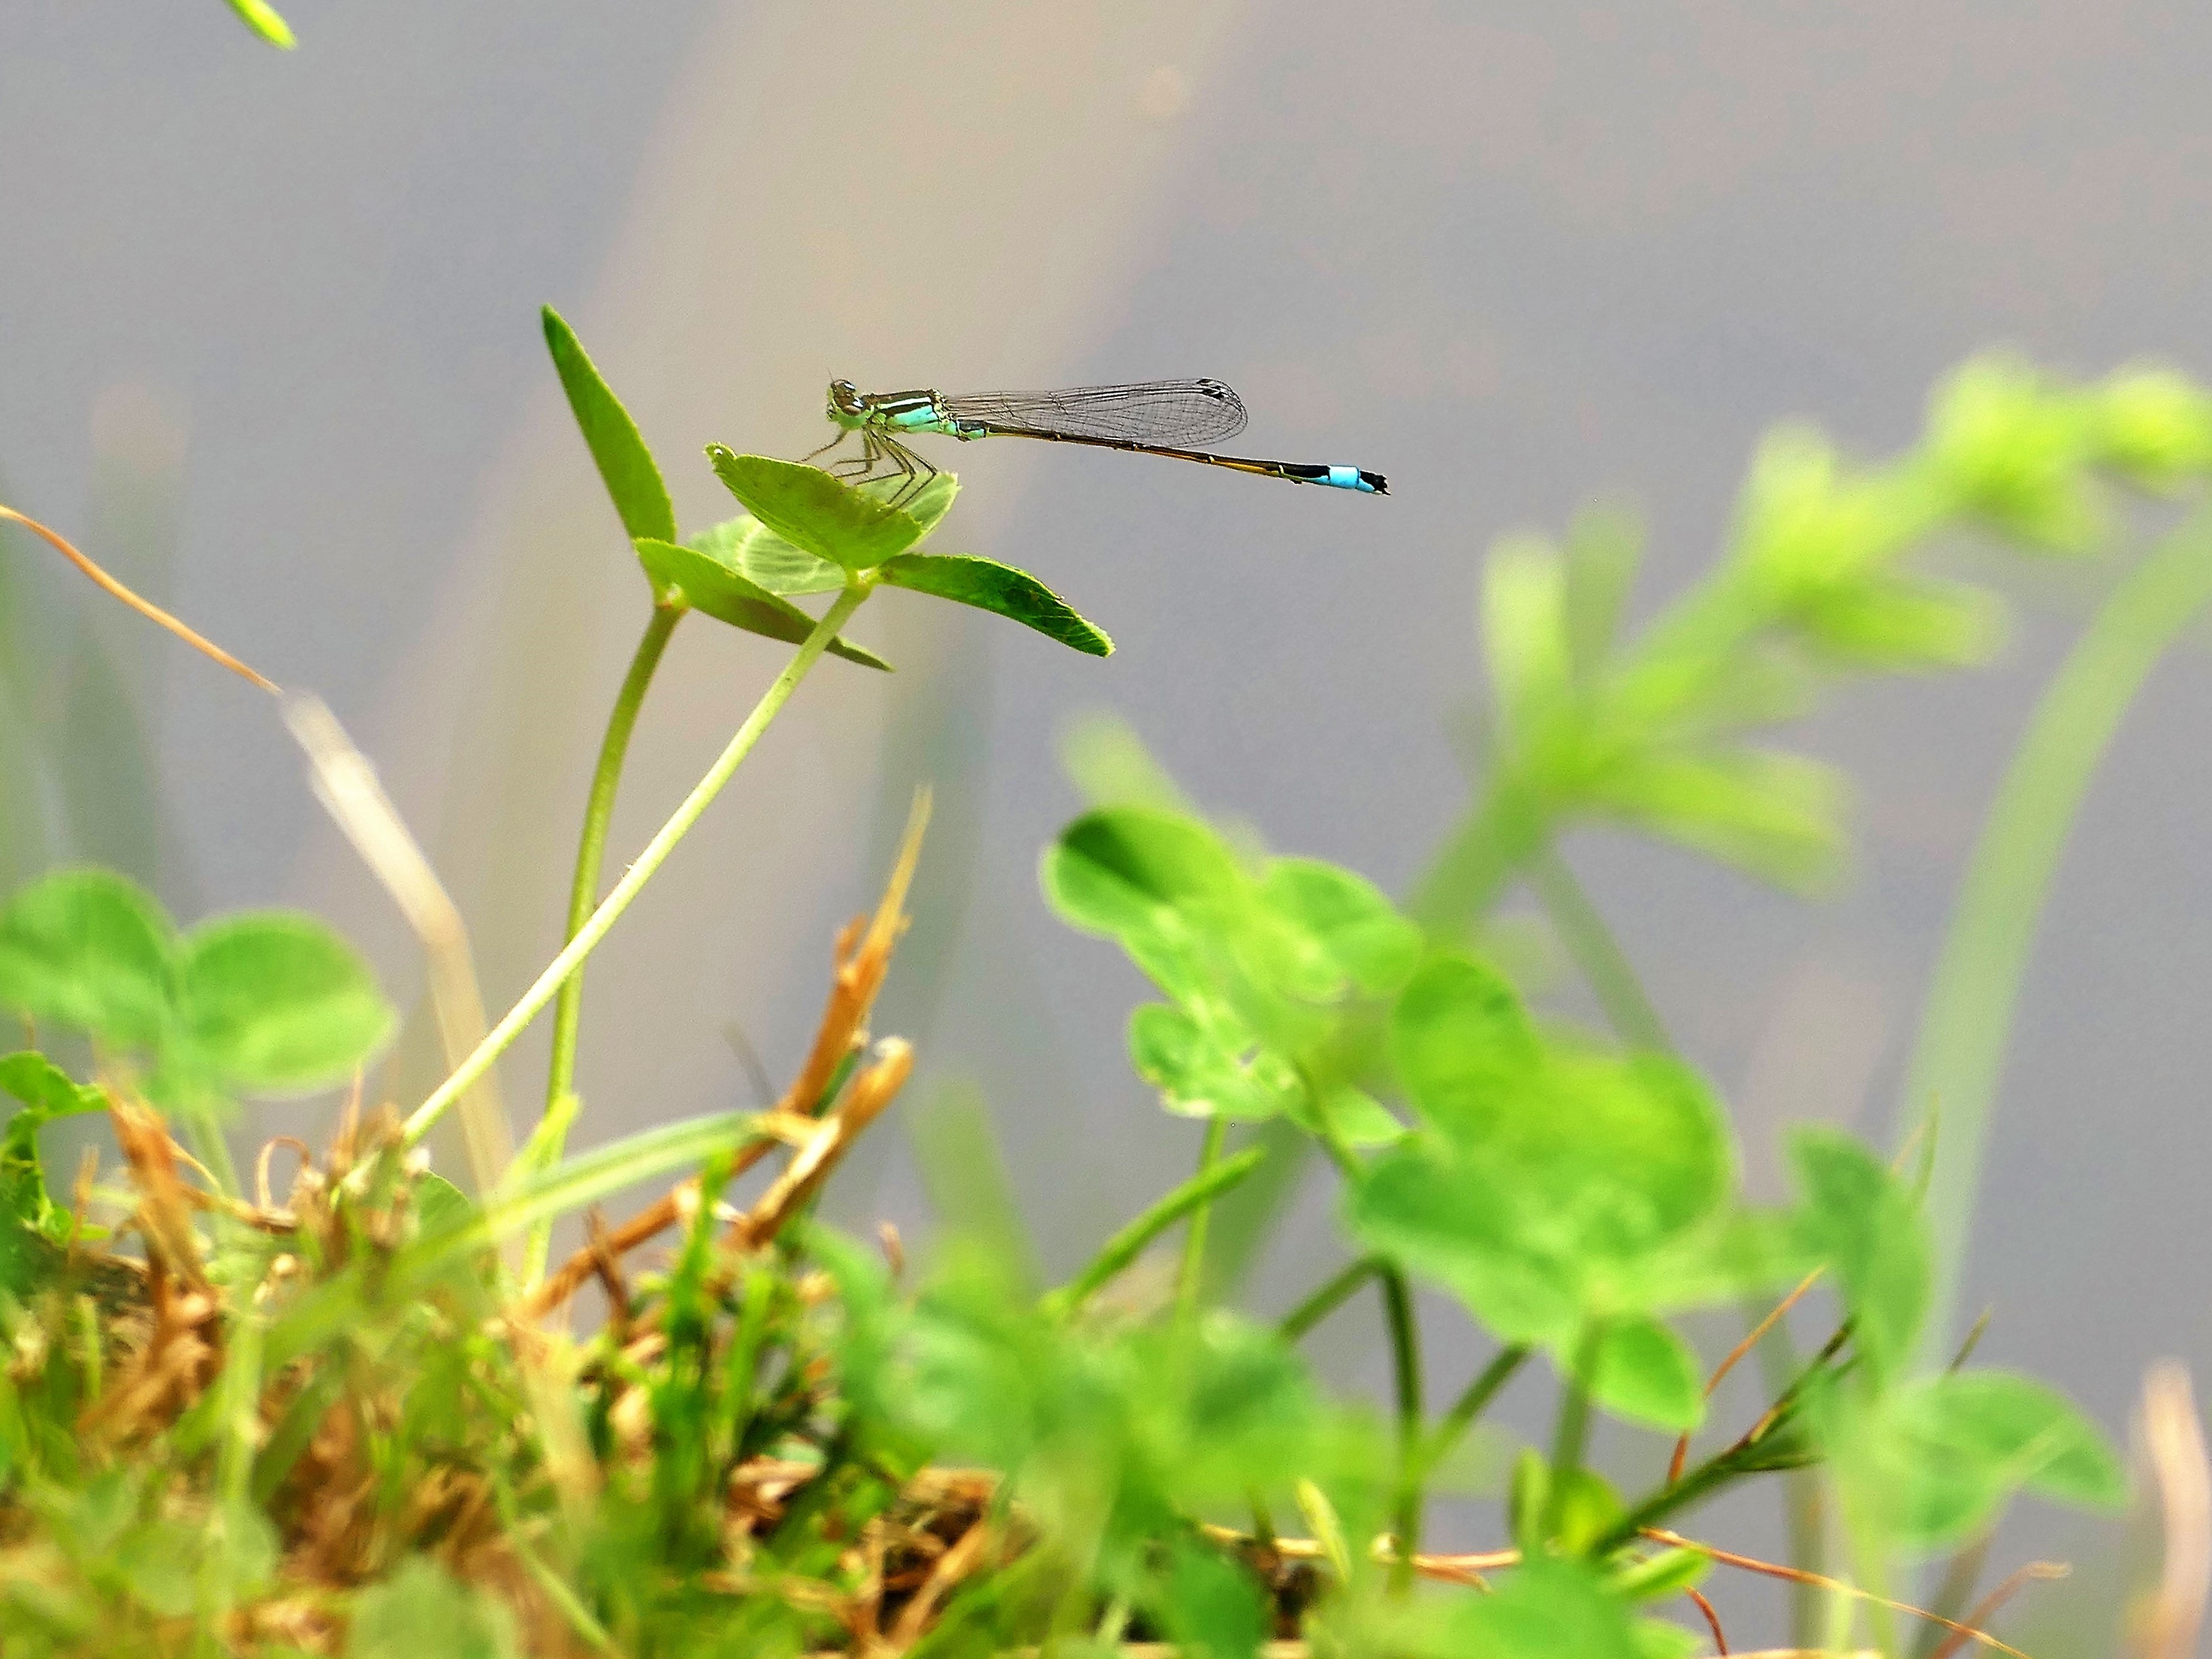
nature, meadow, leaf, flower, animal, summer, green, insect, close, fauna, invertebrate, transparent, dragonfly, creature, wildlife photography, flight insect, macro photography